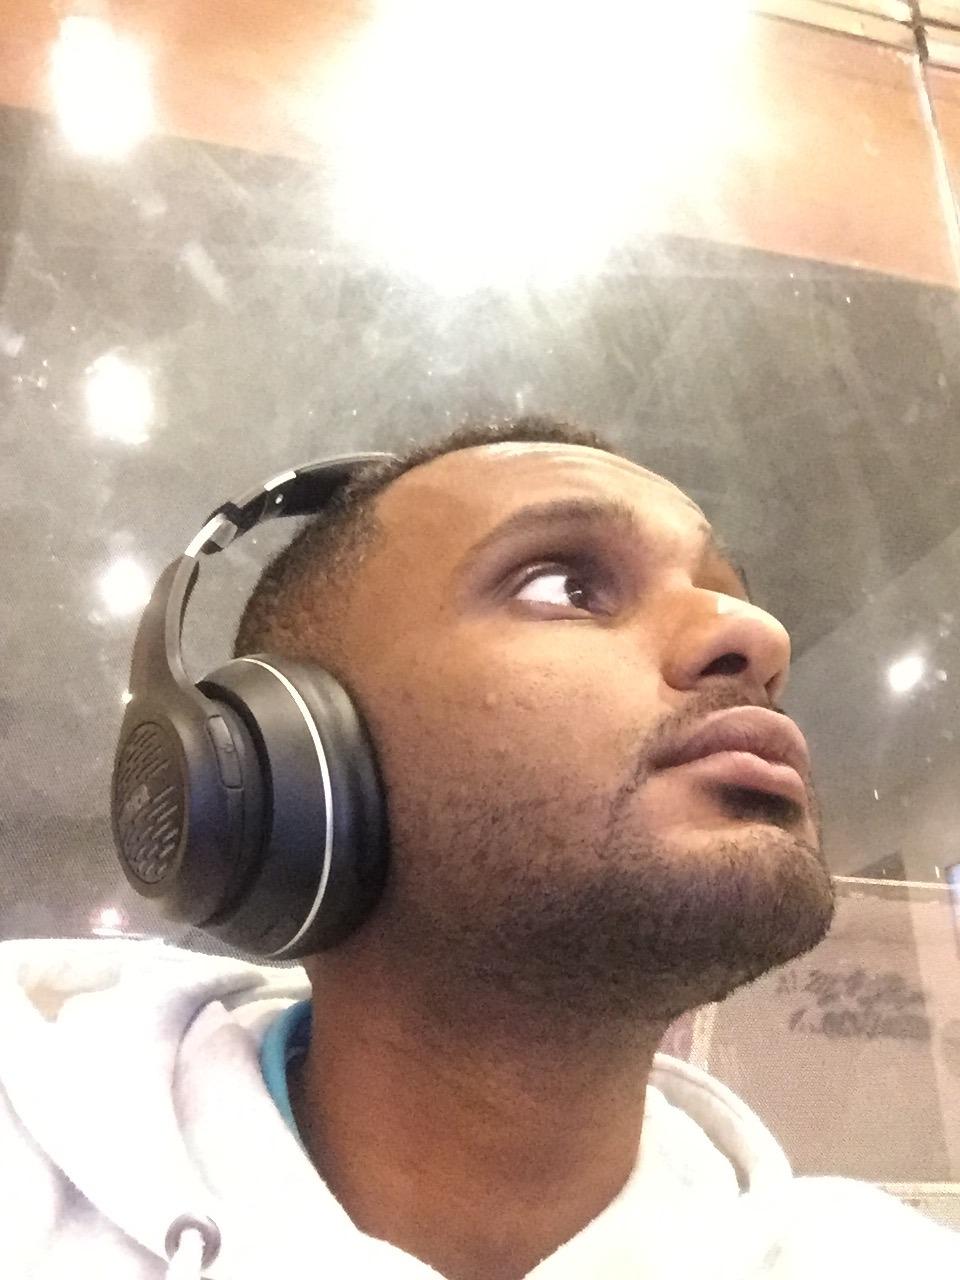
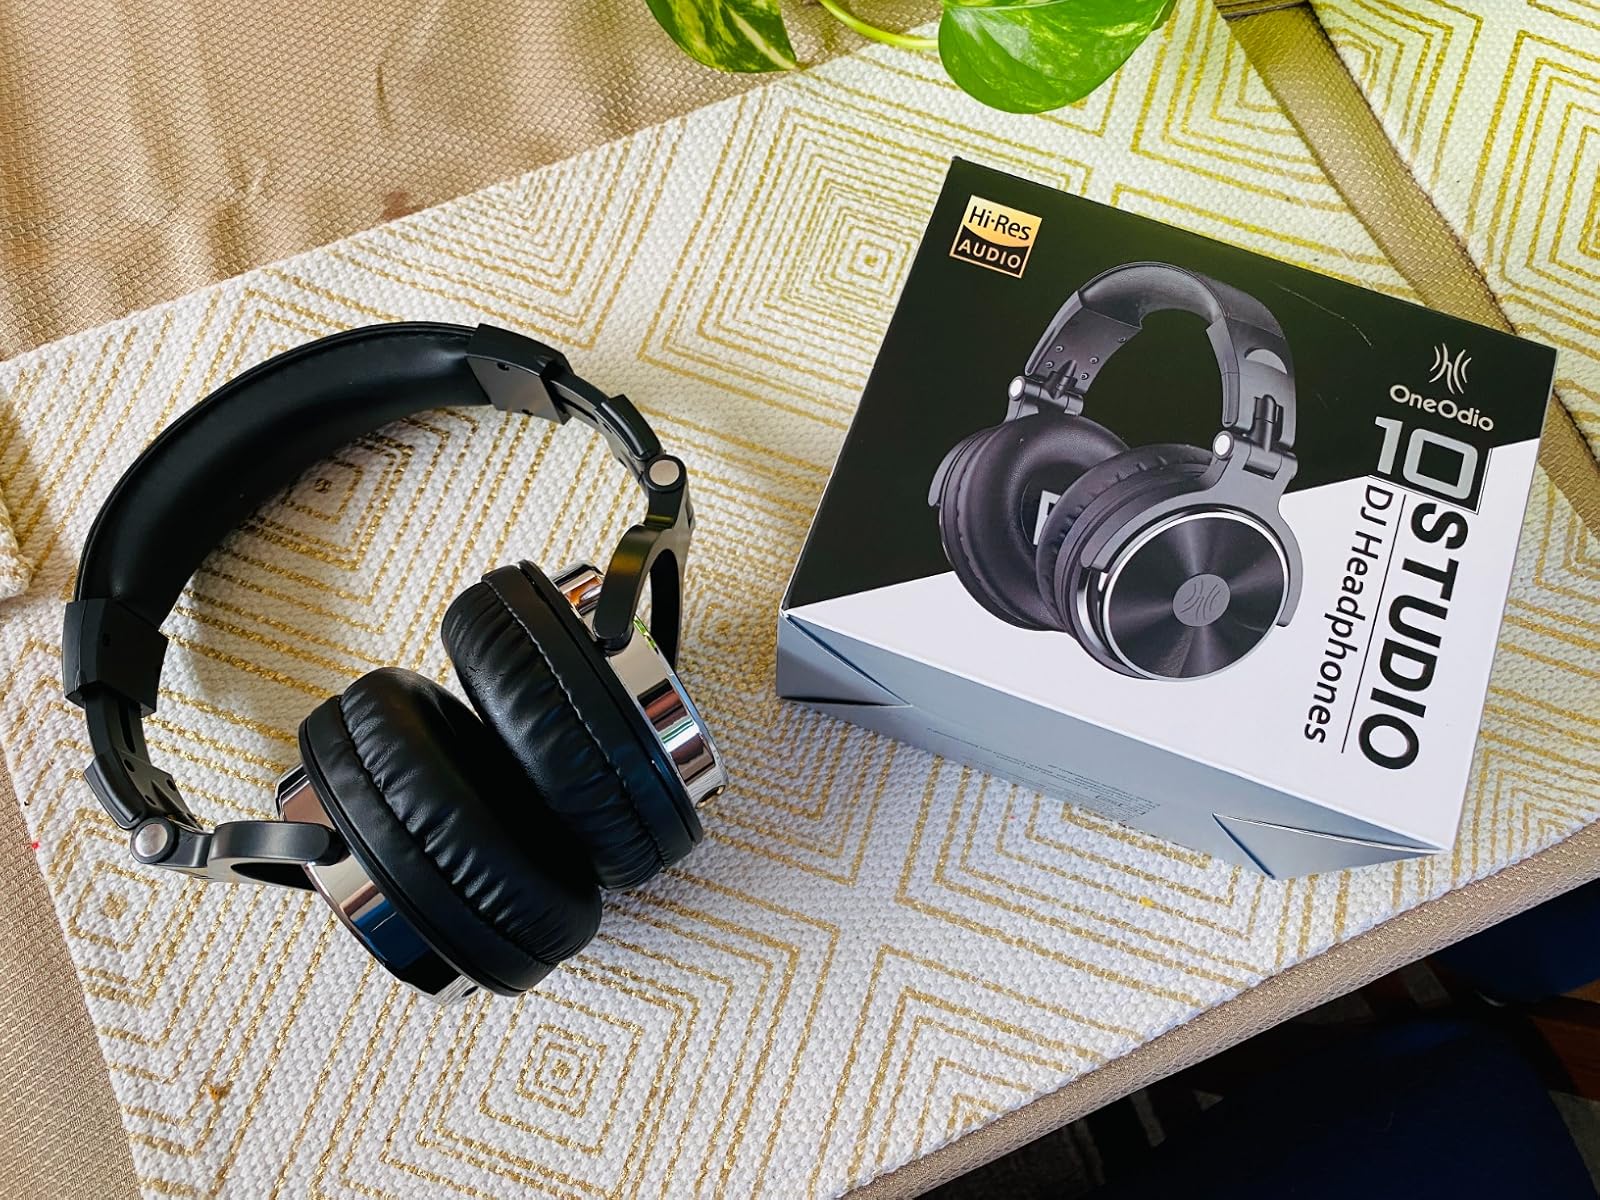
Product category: headphones
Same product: no